National Route 7 (Argentina)

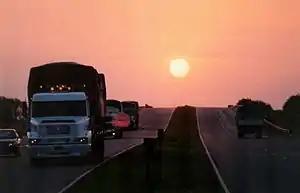
Trucks on National Route 7 Junín.

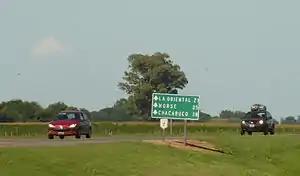
The section of National Route 7 between Junín and Chacabuco.

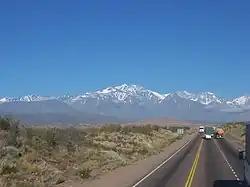
National Route 7 as it passes through Mendoza.

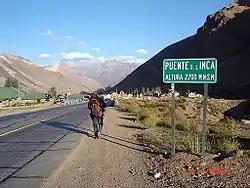
Route 7 at Puente del Inca near the border.

The project of converting the road into a highway will complete with the section from Luján (km 75) to Junín (km 263). Construction is hoped to finish on this section in the next few years.